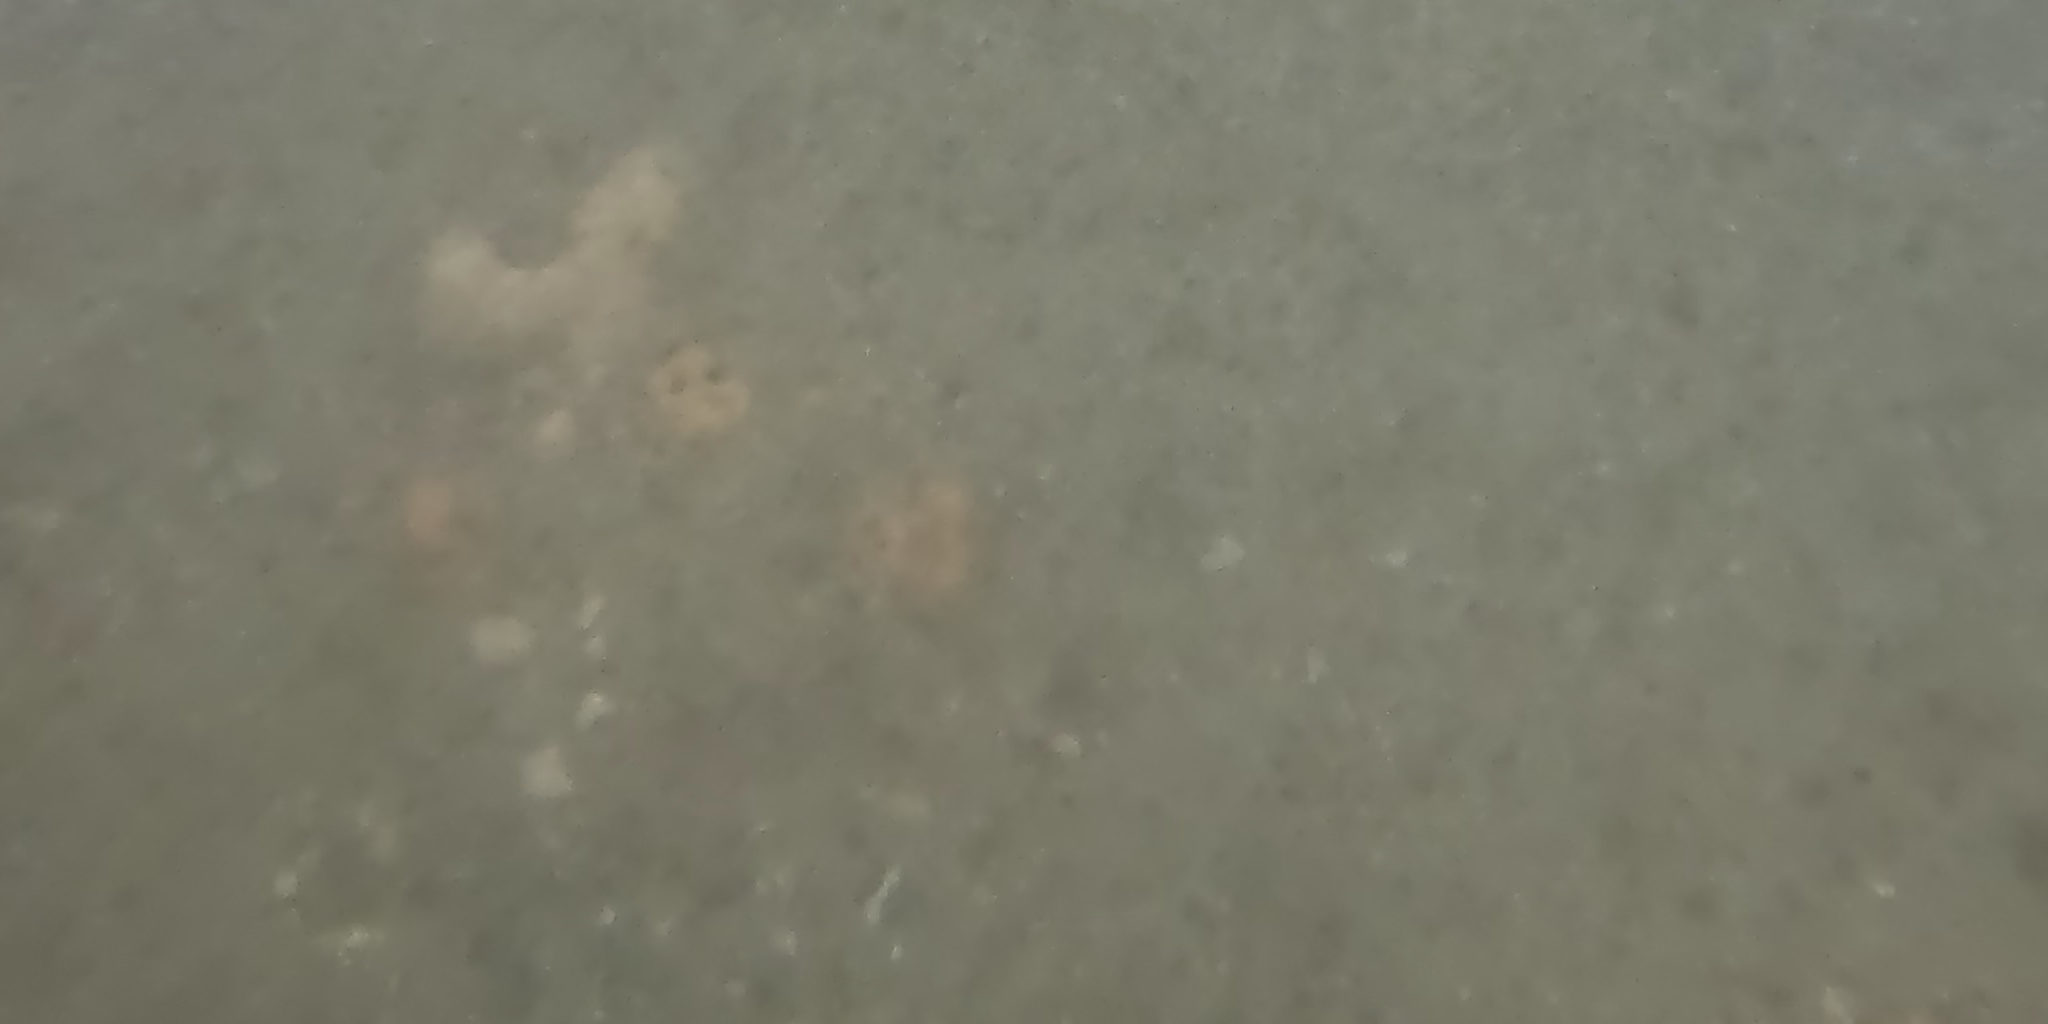
Seabed habitat: stone